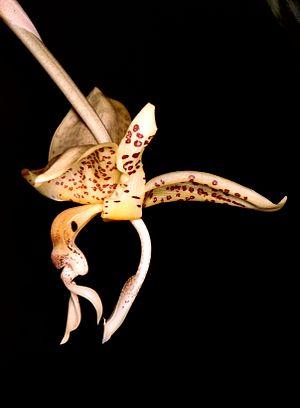
La flore en Colombie se caractérise par une biodiversité importante, avec le taux le plus élevé d'espèces par unité de surface à travers le monde. Plus de 130 000 espèces ont été signalées sur le territoire colombien.